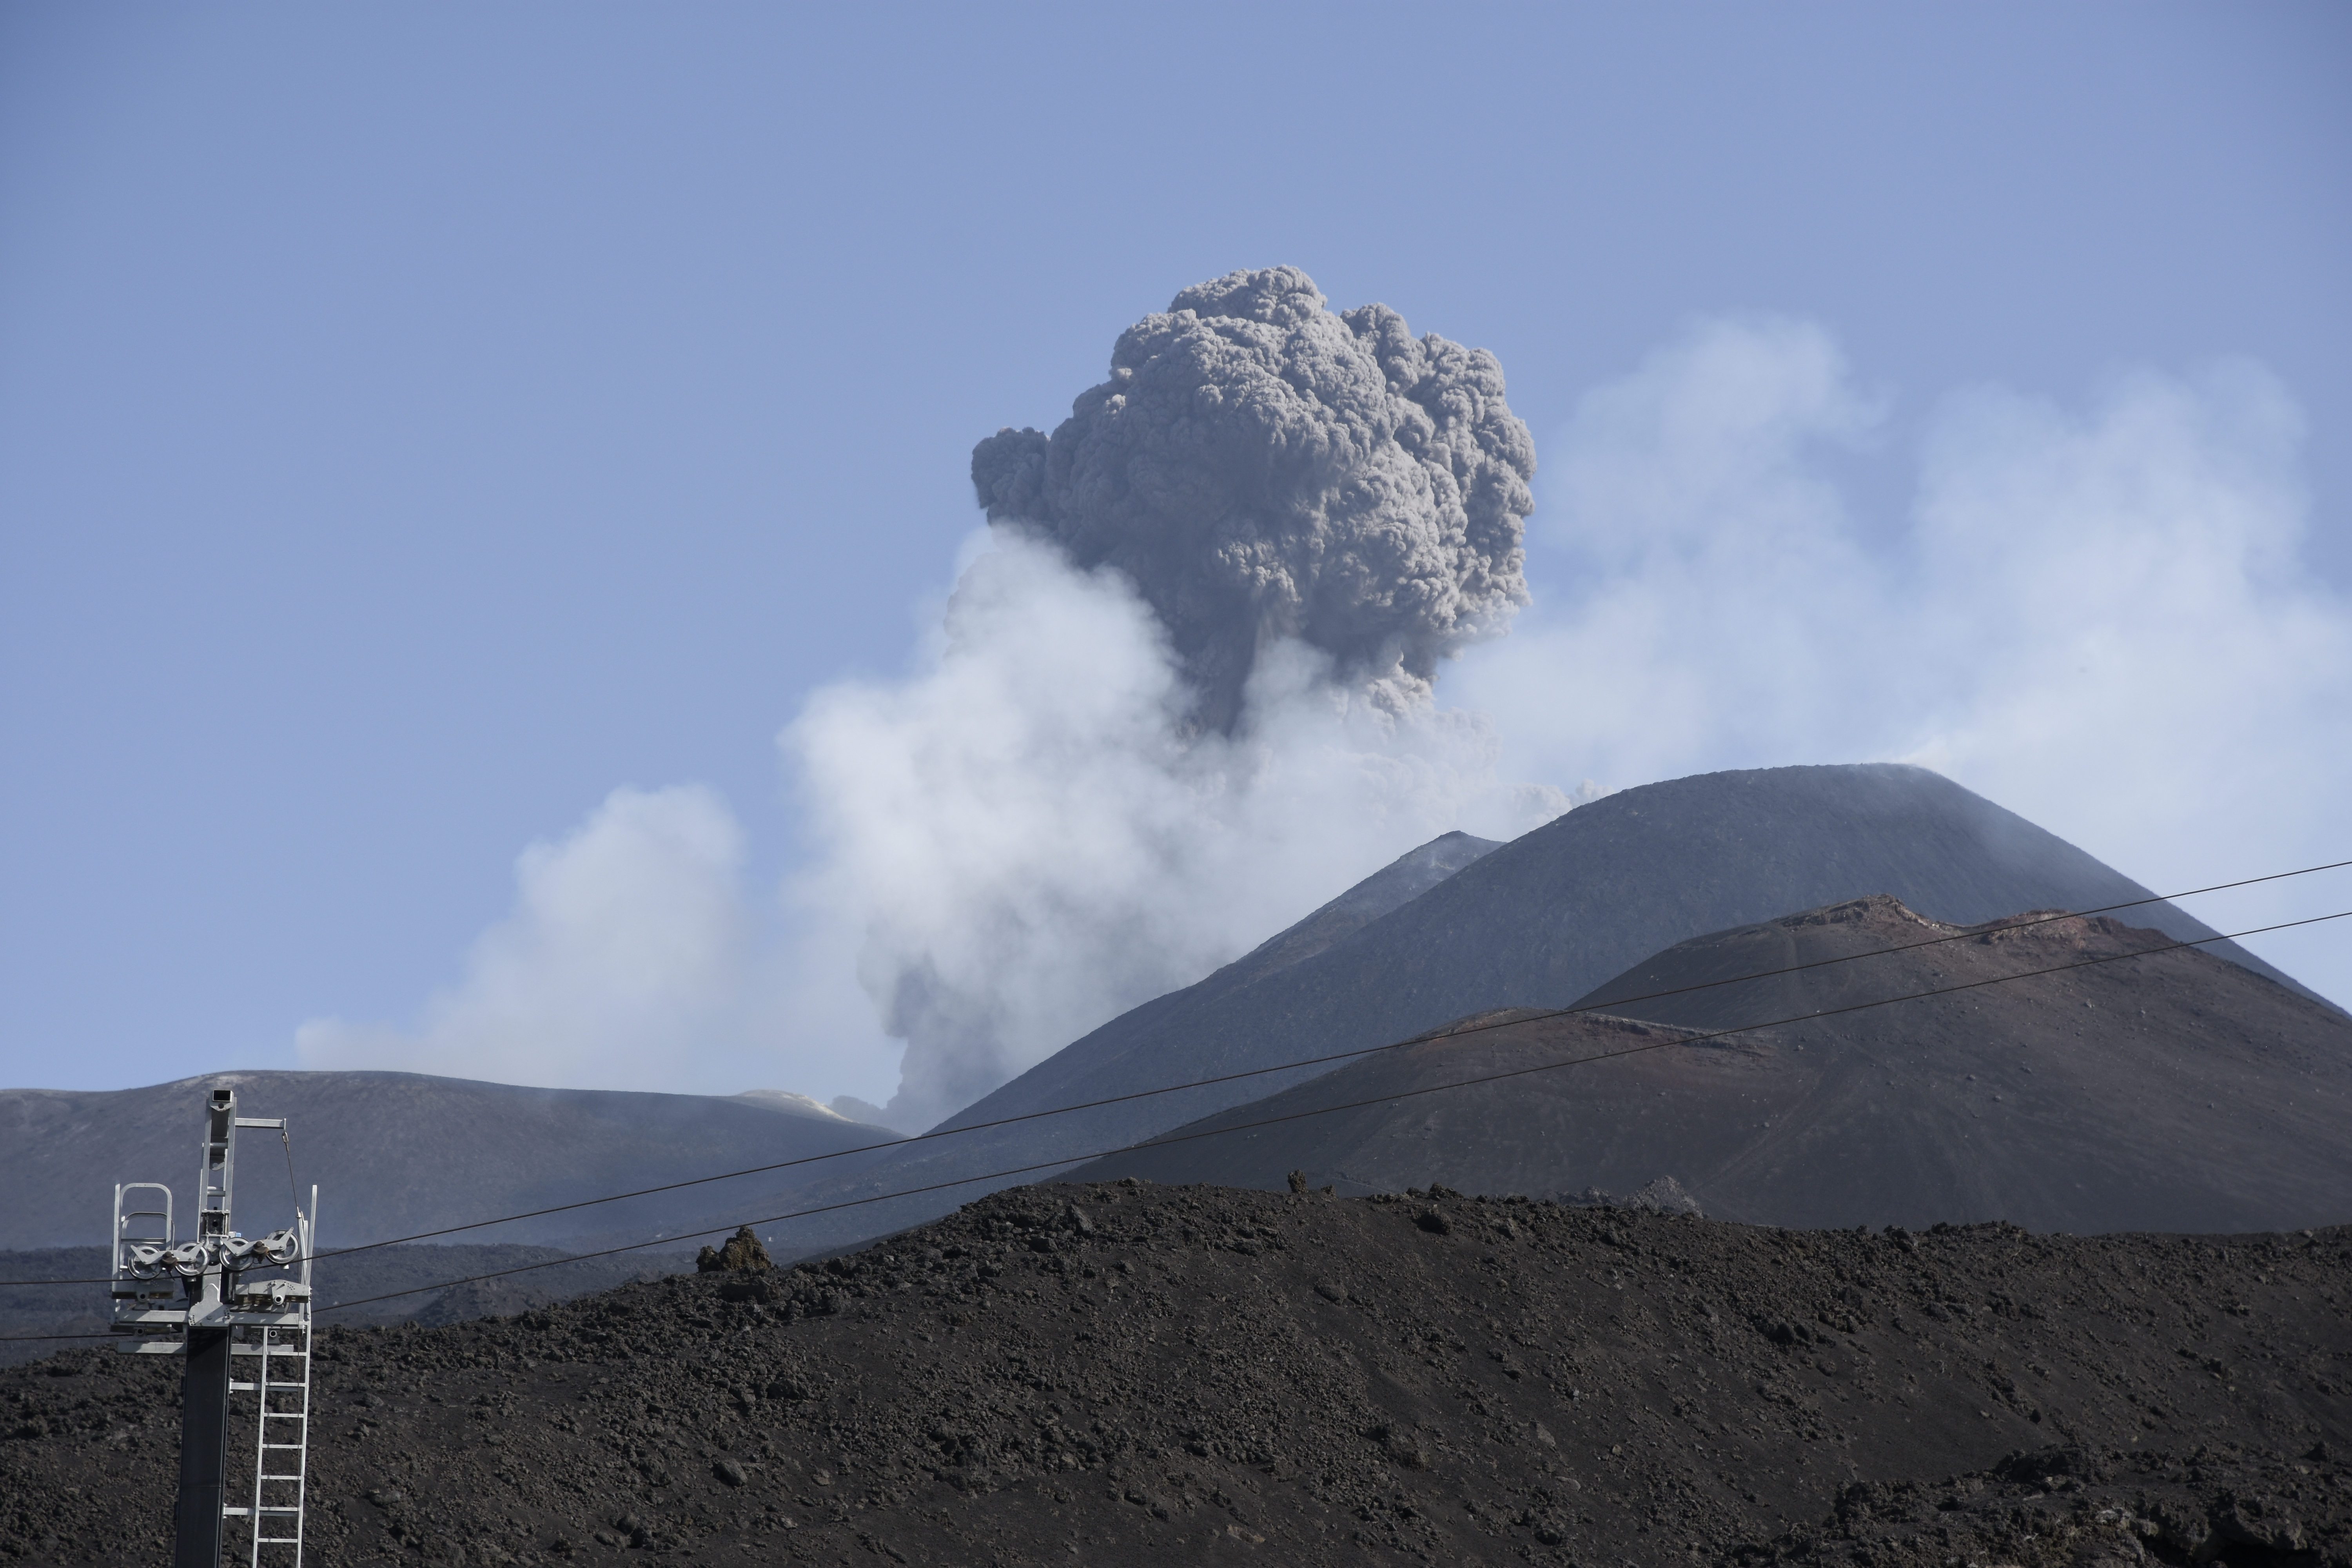
natural, cloud, sky, mountain, atmospheric phenomenon, mountainous landforms, cumulus, landscape, pollution, hill, tree, volcano, event, smoke, wilderness, fell, soil, volcanic landform, mountain range, volcanic field, types of volcanic eruptions, horizon, plateau, lava dome, slope, shield volcano